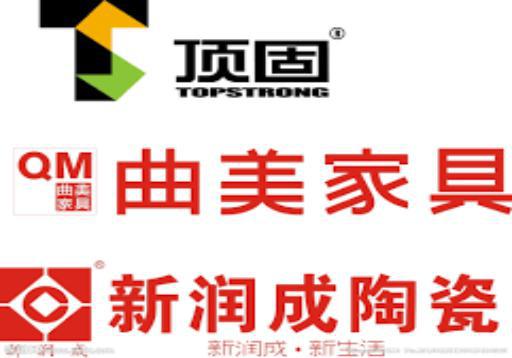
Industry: Others